Luigi Bartolini

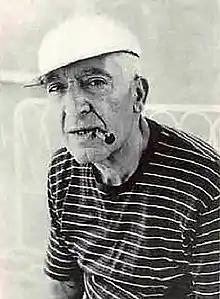

Luigi Bartolini (8 February 1892 – 16 May 1963) was an Italian painter, writer, and poet. He is known for his novel, "Bicycle Thieves", upon which the Italian neorealist film directed by Vittorio De Sica and of the same title was based. He published over 70 books during his lifetime. His work was also part of the painting event in the art competition at the 1948 Summer Olympics.